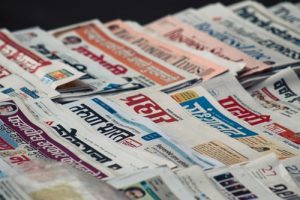
Label: paper